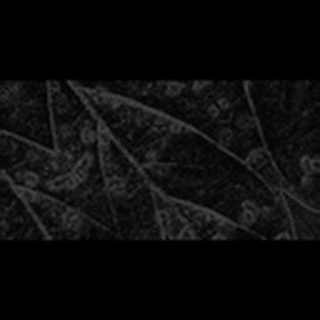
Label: cotton_target_spot